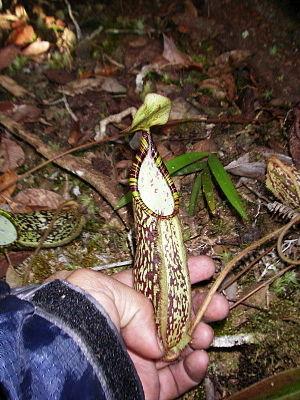
Nepenthes spectabilis /nɨˈpɛnθiːz spɛkˈtæbɨlɪs/ est une plante carnivore endémique de Sumatra, et qui pousse entre 1400 et 2200 m au-dessus du niveau de la mer. Nepenthès désigne les plantes avec un piège passif, qui piègent leurs victimes, et spectabilis vient du latin visible, remarquable.